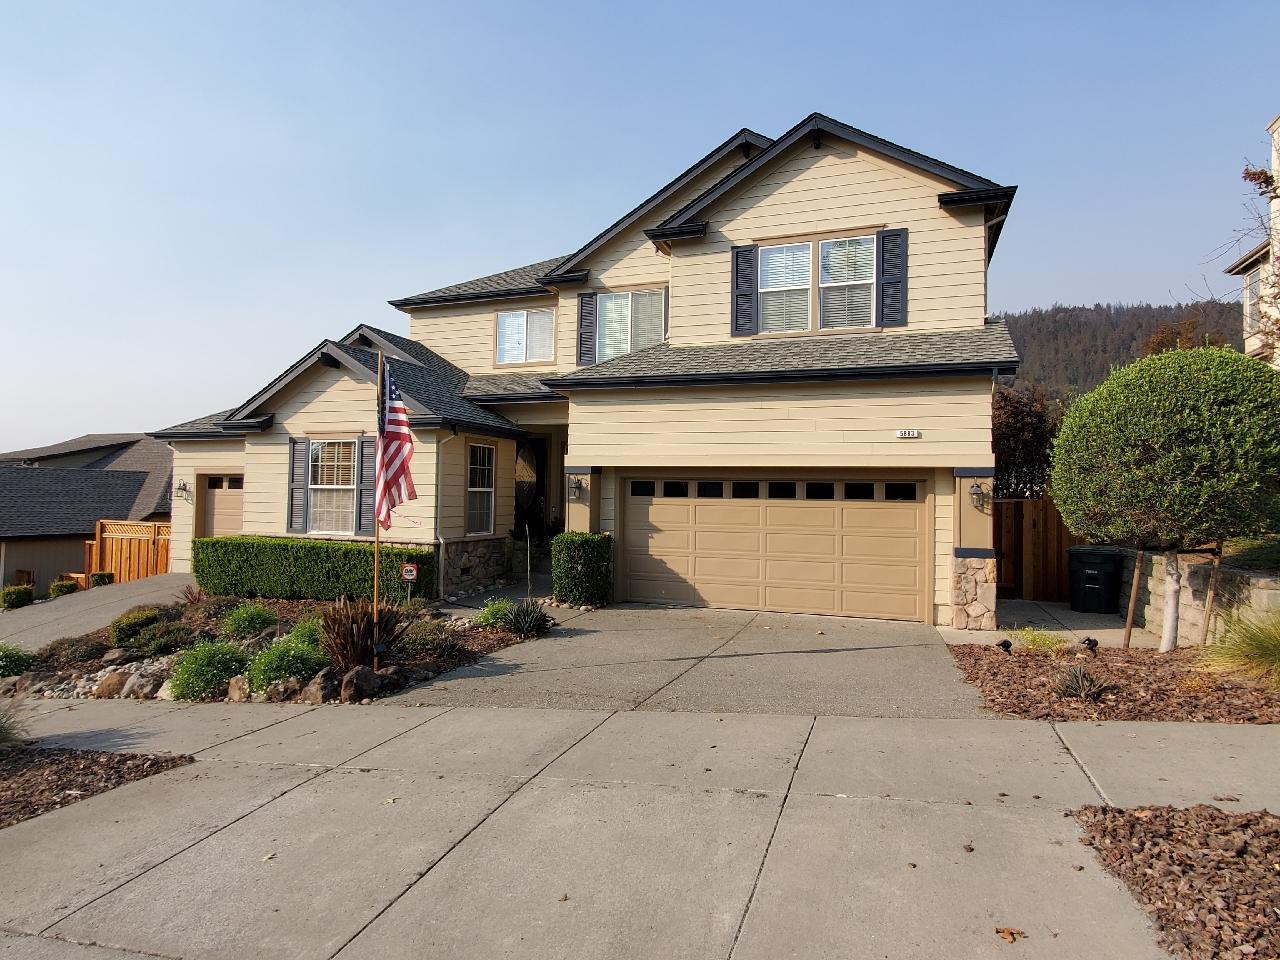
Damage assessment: no_damage